Pergamon Altar

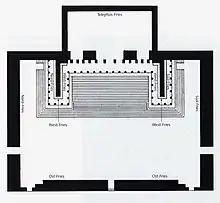
Ground plan of the altar as modified for presentation in the Pergamon Museum

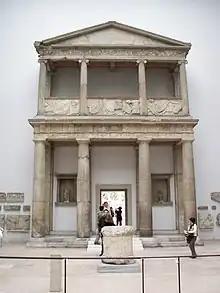
Reconstructed entranceway to the Pergamene Athena temple, originally on the terrace above the altar and now in the Berlin Pergamon Museum

In 1939 the museum closed because of World War II. Two years later the reliefs were taken down and stored elsewhere. At the end of the war, the pieces of the altar which had been placed in an air-raid shelter near the Berlin zoo fell into the hands of the Red Army and were taken to the Soviet Union as war trophies. They were stored in the depot of the Hermitage Museum in Leningrad until 1958. In 1959 a large part of the collection was returned to East Germany (GDR), including the altar fragments. Under the leadership of the museum's then director, Carl Blümel, only the altar was presented as it had been before the war. The other antiquities were newly arranged, not least because the Altes Museum had been destroyed. In October of that year the museum reopened. In 1982 a new entrance area was created which permitted a visit to the museum to begin with the Pergamon Altar. Previously, the entrance had been in the west wing of the building, so that visitors had to pass through the Vorderasiatisches Museum Berlin (Middle East Museum) to get to the Pergamon Altar. In 1990, nine heads from the Telephus frieze, which had been evacuated to the western part of Berlin because of the war, returned to the Pergamon Museum. All these war-related events had negative consequences for the remaining altar and frieze fragments. It also turned out that earlier restorations had created problems. The clamps and fasteners which connected the individual fragments and also served to anchor the frieze and sculpture to the wall were made of iron, which had started to rust. As this rust spread it threatened to crack open the marble from the inside. Restoration became urgent after 1990. From 1994 to 1996 the Telephus frieze, parts of which had not been accessible in the 1980s, was worked on. Afterward the Gigantomachy was restored under the leadership of Silvano Bertolin. First the western frieze, then the northern and southern portions, and finally the eastern frieze were restored, an effort which cost over three million euro. On June 10, 2004, the completely restored frieze was presented for public viewing. The Pergamon altar can now be viewed in a form reflecting current scientific insights.